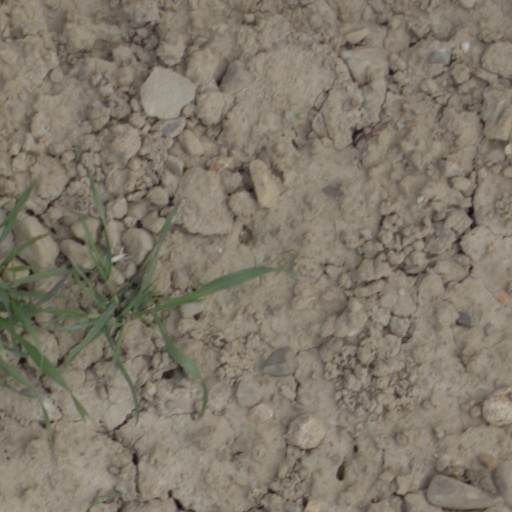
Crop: wheat